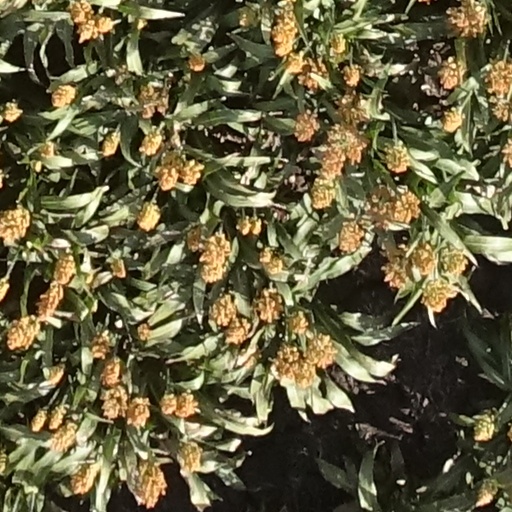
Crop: sorghum